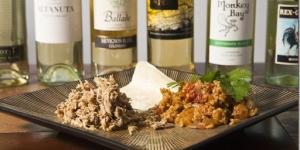
palomas con chilorio al vapor